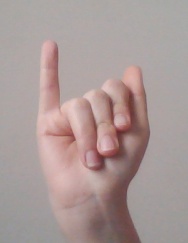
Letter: meem